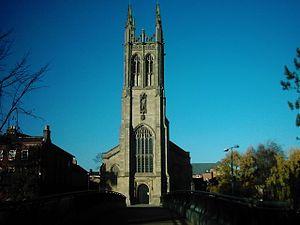
Cornelia Connelly, née le 15 janvier 1809, morte le 18 avril 1879, est une religieuse et pédagogue américaine, fondatrice d'une congrégation religieuse catholique enseignante féminine et des écoles Holy Child.